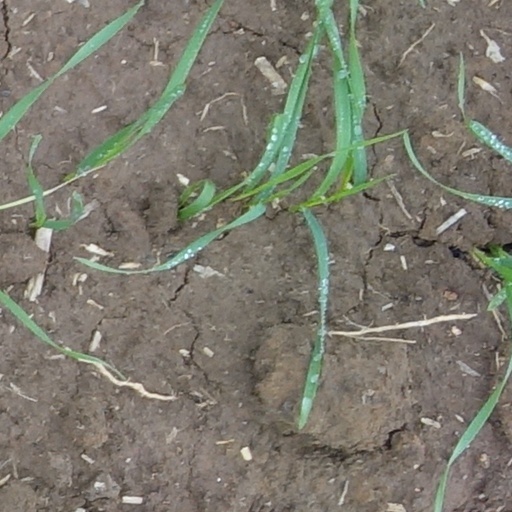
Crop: wheat